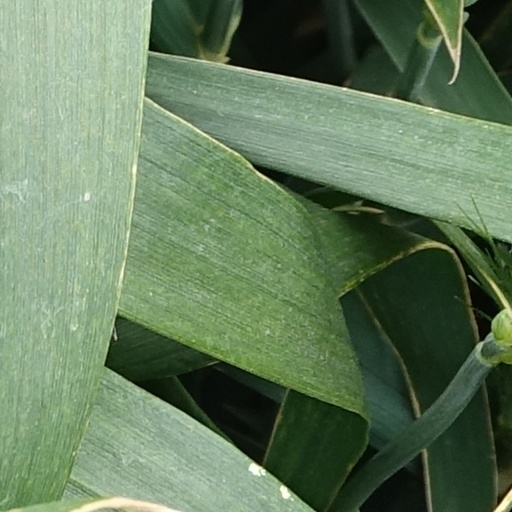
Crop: wheat